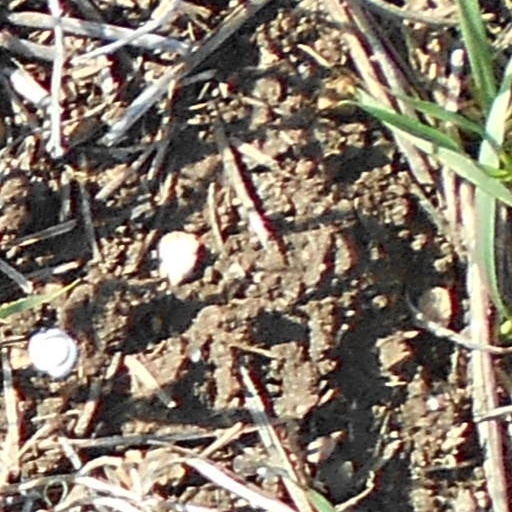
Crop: wheat